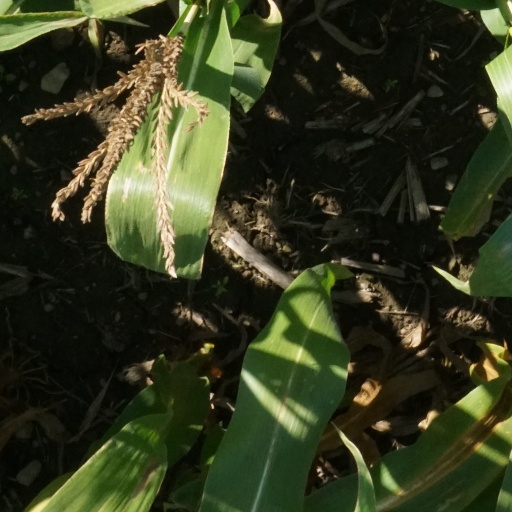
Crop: maize; corn